Jeremy Bridges

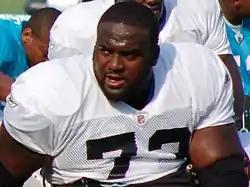
Bridges with the Carolina Panthers in 2008

Jeremy Eugene Bridges (born April 19, 1980) is an American former professional football guard. He was selected by the Philadelphia Eagles in the sixth round of the 2003 NFL draft. He played college football at Southern Mississippi. Bridges was also a member of the Arizona Cardinals, Carolina Panthers and Washington Redskins.